Con McCormack

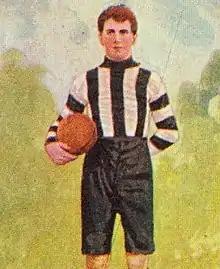
McCormack during his career with Collingwood

Cornelius Joseph "Con" McCormack (25 December 1877 – 8 September 1940) was an Australian rules footballer who played for the Collingwood Football Club in the Victorian Football League (VFL).